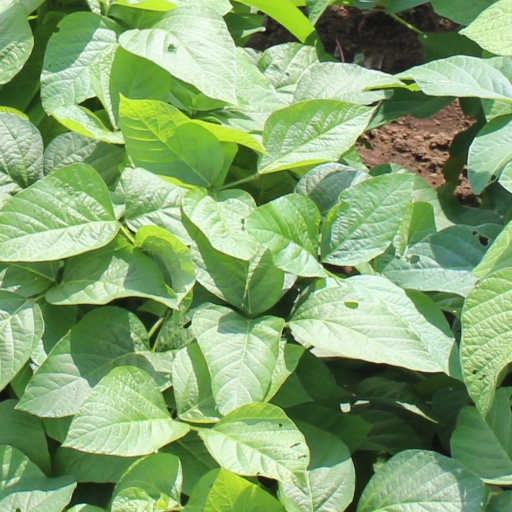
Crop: soybean